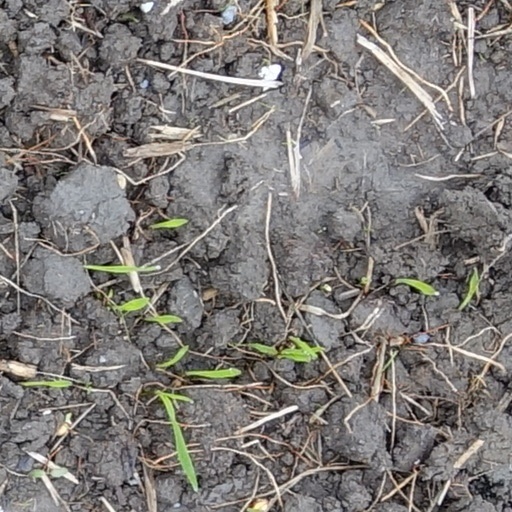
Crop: wheat